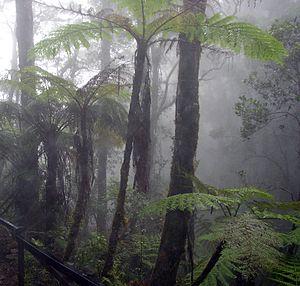
L'occupation du sol désigne pour la FAO « la couverture physique de la surface des terres émergées » et donc le type d'usage fait des terres par l'Homme. La mosaïque paysagère est cartographiée en identifiant les types homogènes de milieux.
La forêt de nuage est un type de forêt humide qu'on trouve généralement en milieu tropical de montagne, entre 1 000 et 3 000 mètres d'altitude, et que les sciences de la terre et de la vie et l'histoire naturelle appellent aussi : forêt nébuleuse, forêt de nuages ou forêt brumeuse. L'expression historiquement employée est forêt brumeuse.
Le Rhinocéros de Sumatra est une espèce de périssodactyles de la famille des Rhinocerotidae. Parmi les cinq espèces actuelles de rhinocéros, c'est la dernière non éteinte du genre Dicerorhinus. Il est le plus petit des rhinocéros, même s'il demeure un mammifère de grande taille. Ce rhinocéros mesure en effet 120 à 145 cm de hauteur au garrot, avec un corps d'une longueur d'environ 2,50 m qui se termine par une queue de 35 à 70 cm. Son poids varie entre 500 et 1 000 kg, et est en moyenne de 700 à 800 kg, le record étant détenu par un spécimen de 2 tonnes. Comme les espèces africaines, il a deux cornes, la plus grande étant la corne nasale, qui mesure généralement 15 à 25 centimètres, tandis que l'autre corne n'est qu'une courte ébauche. Une couche de poils brun rougeâtre couvre la majeure partie du corps du Rhinocéros de Sumatra.
Les forêts décidues humides tropicales et subtropicales constituent un biome des zones intertropicales caractérisé par une formation végétale arborée haute et dense ainsi qu'un climat chaud et très humide.